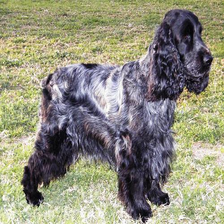
Species: dog
Breed: english cocker spaniel